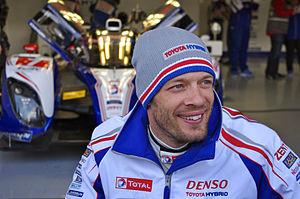
La McLaren MP4-17D est une monoplace de Formule 1 engagée par l'écurie McLaren dans le cadre de la saison 2003 de Formule 1. Elle est pilotée par le Britannique David Coulthard et le Finlandais Kimi Räikkönen.